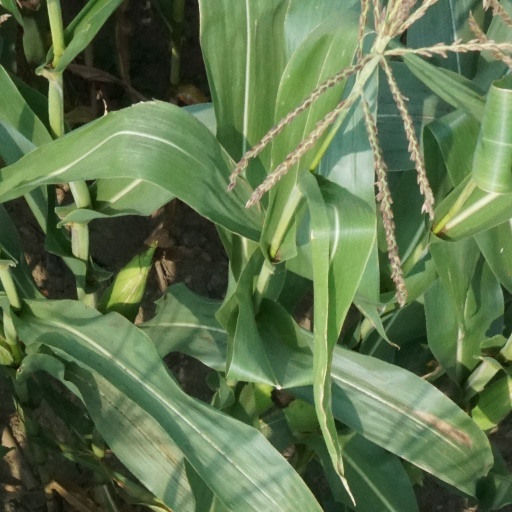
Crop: maize; corn